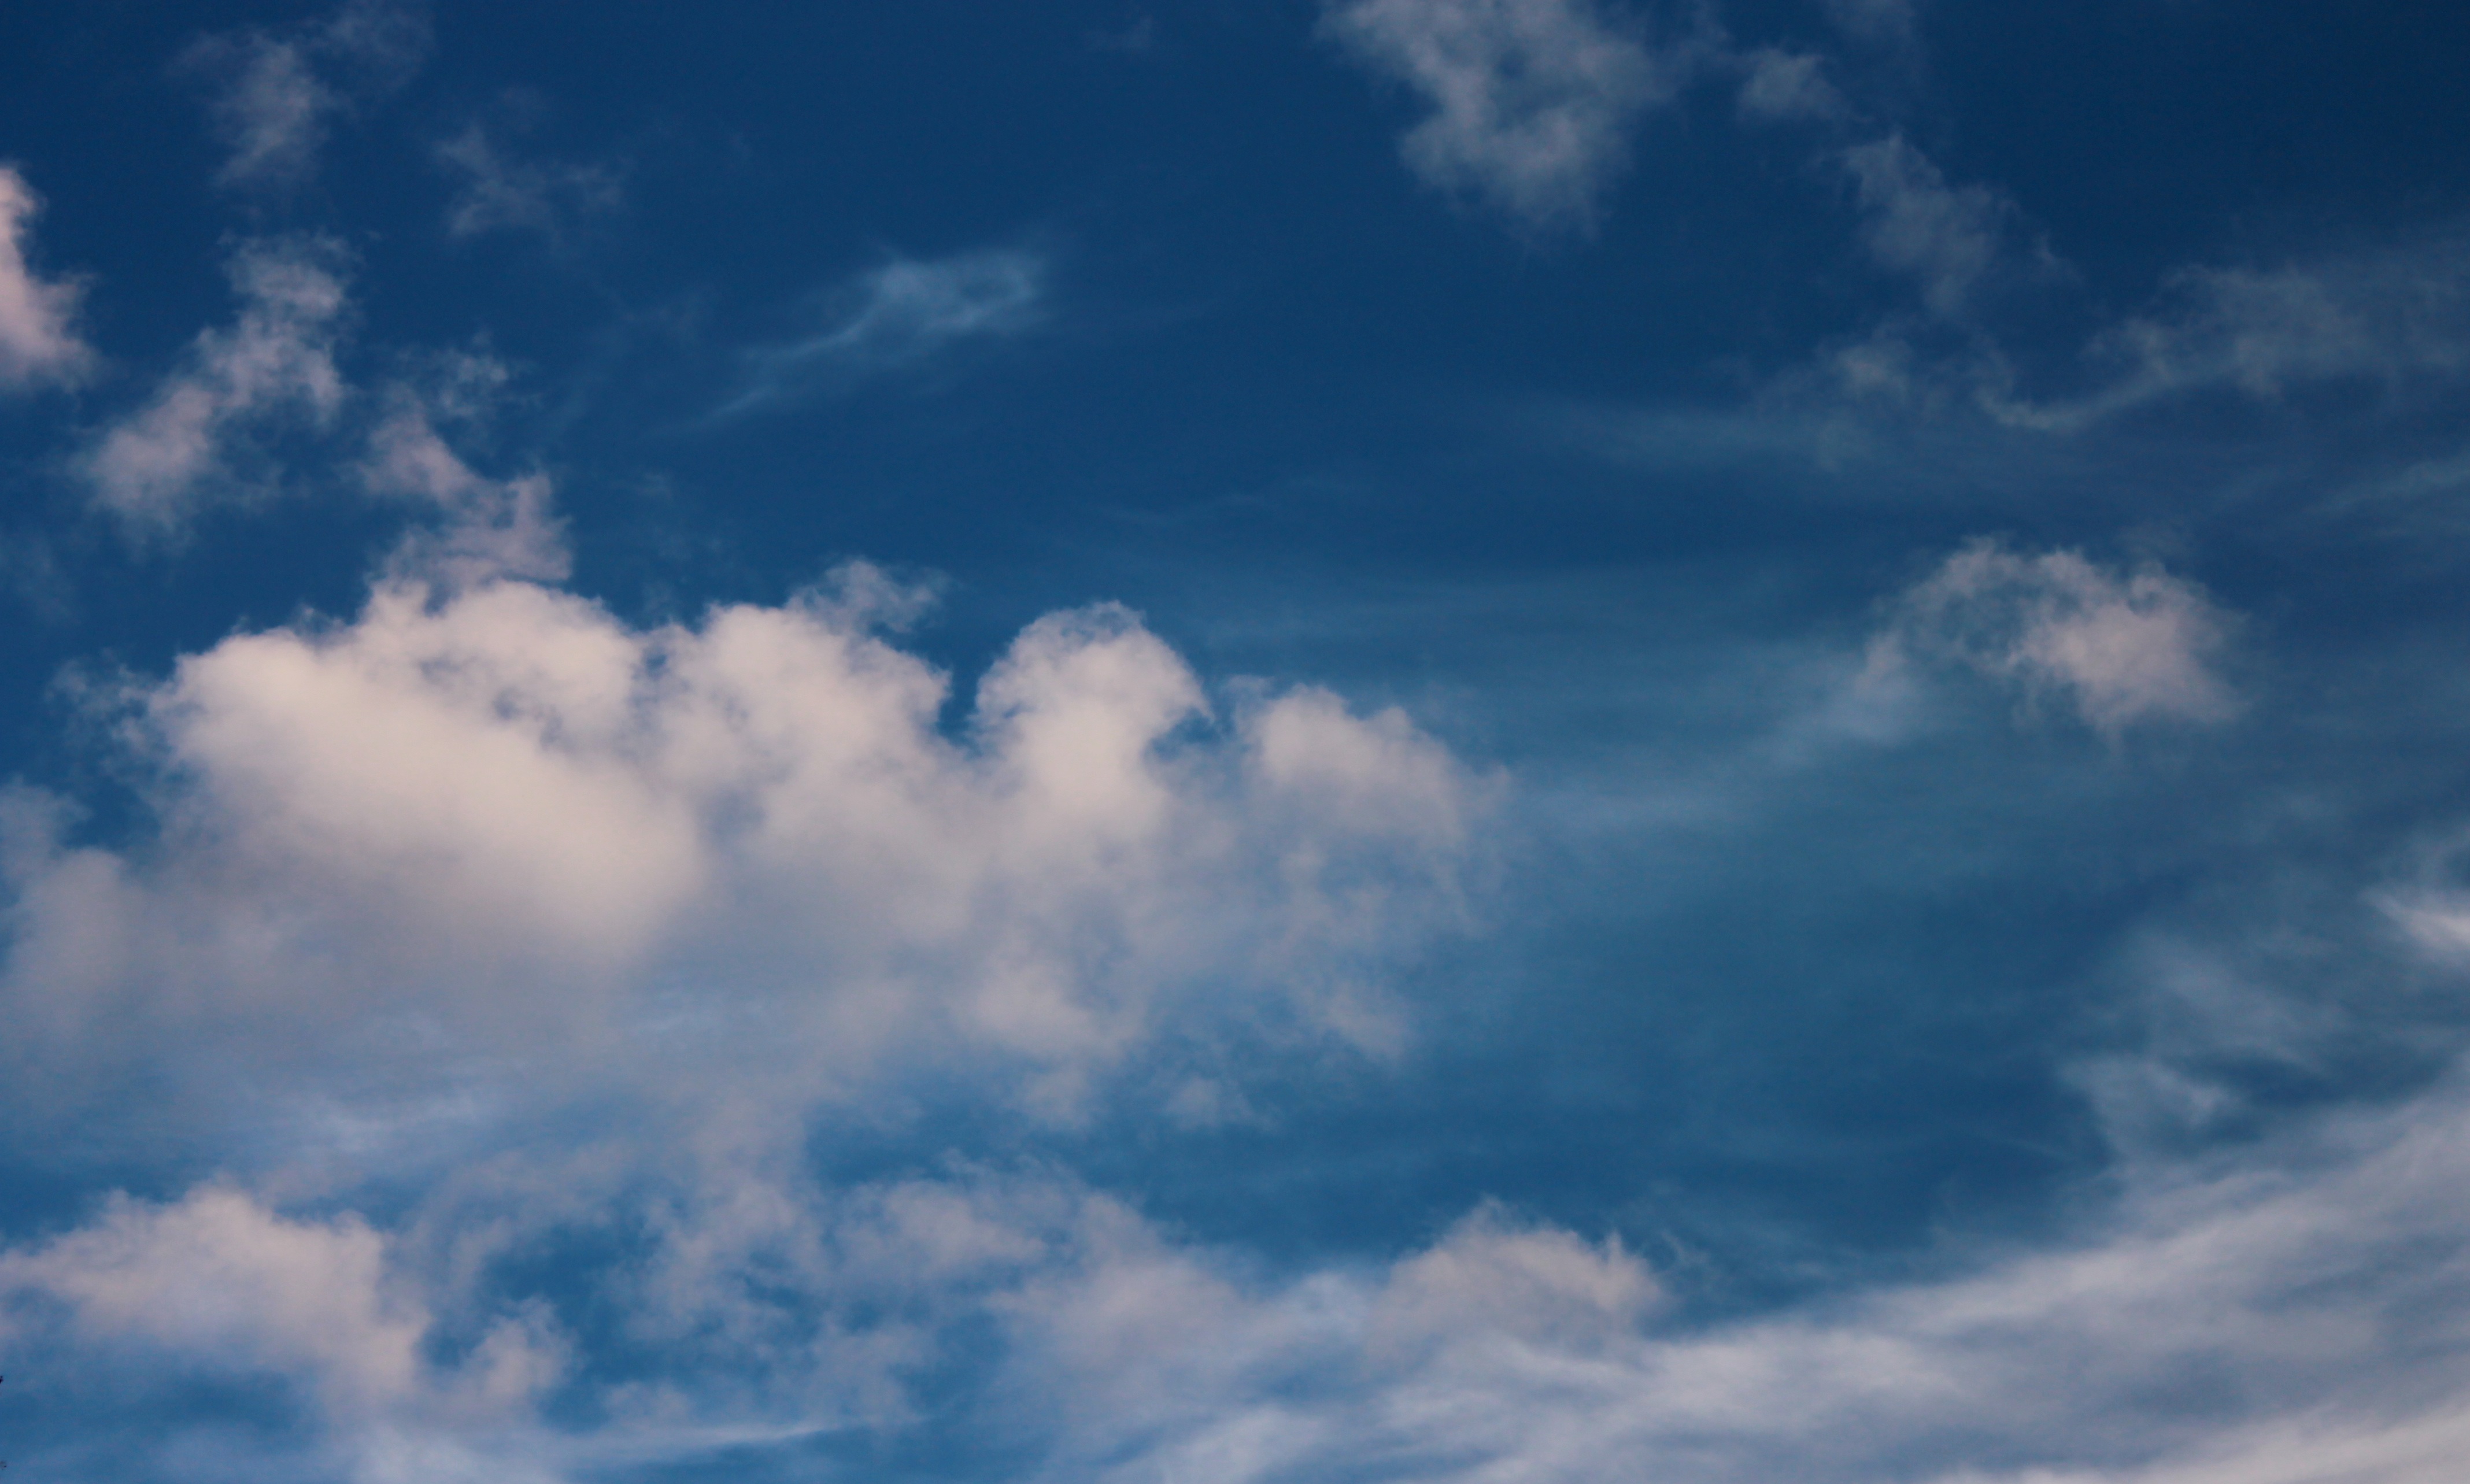
cloud, sky, sunlight, atmosphere, daytime, cumulus, blue, clouds, clouds form, meteorological phenomenon, atmosphere of earth